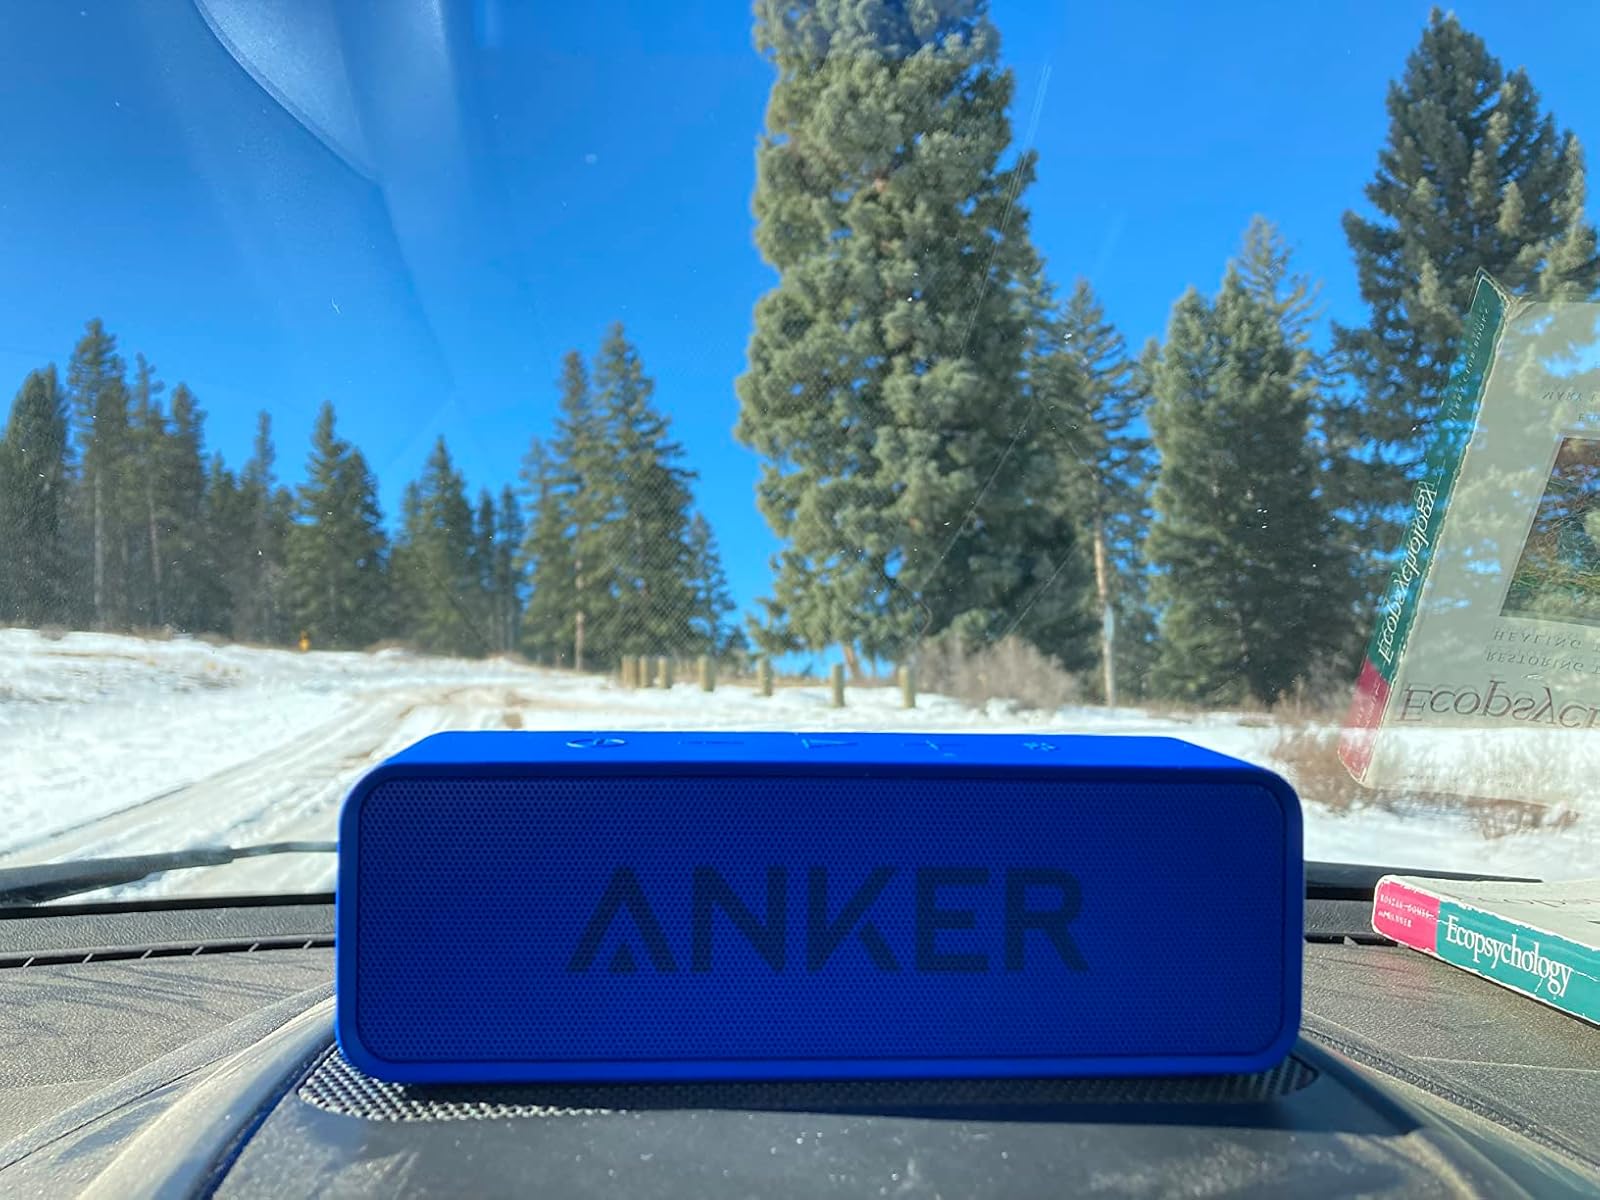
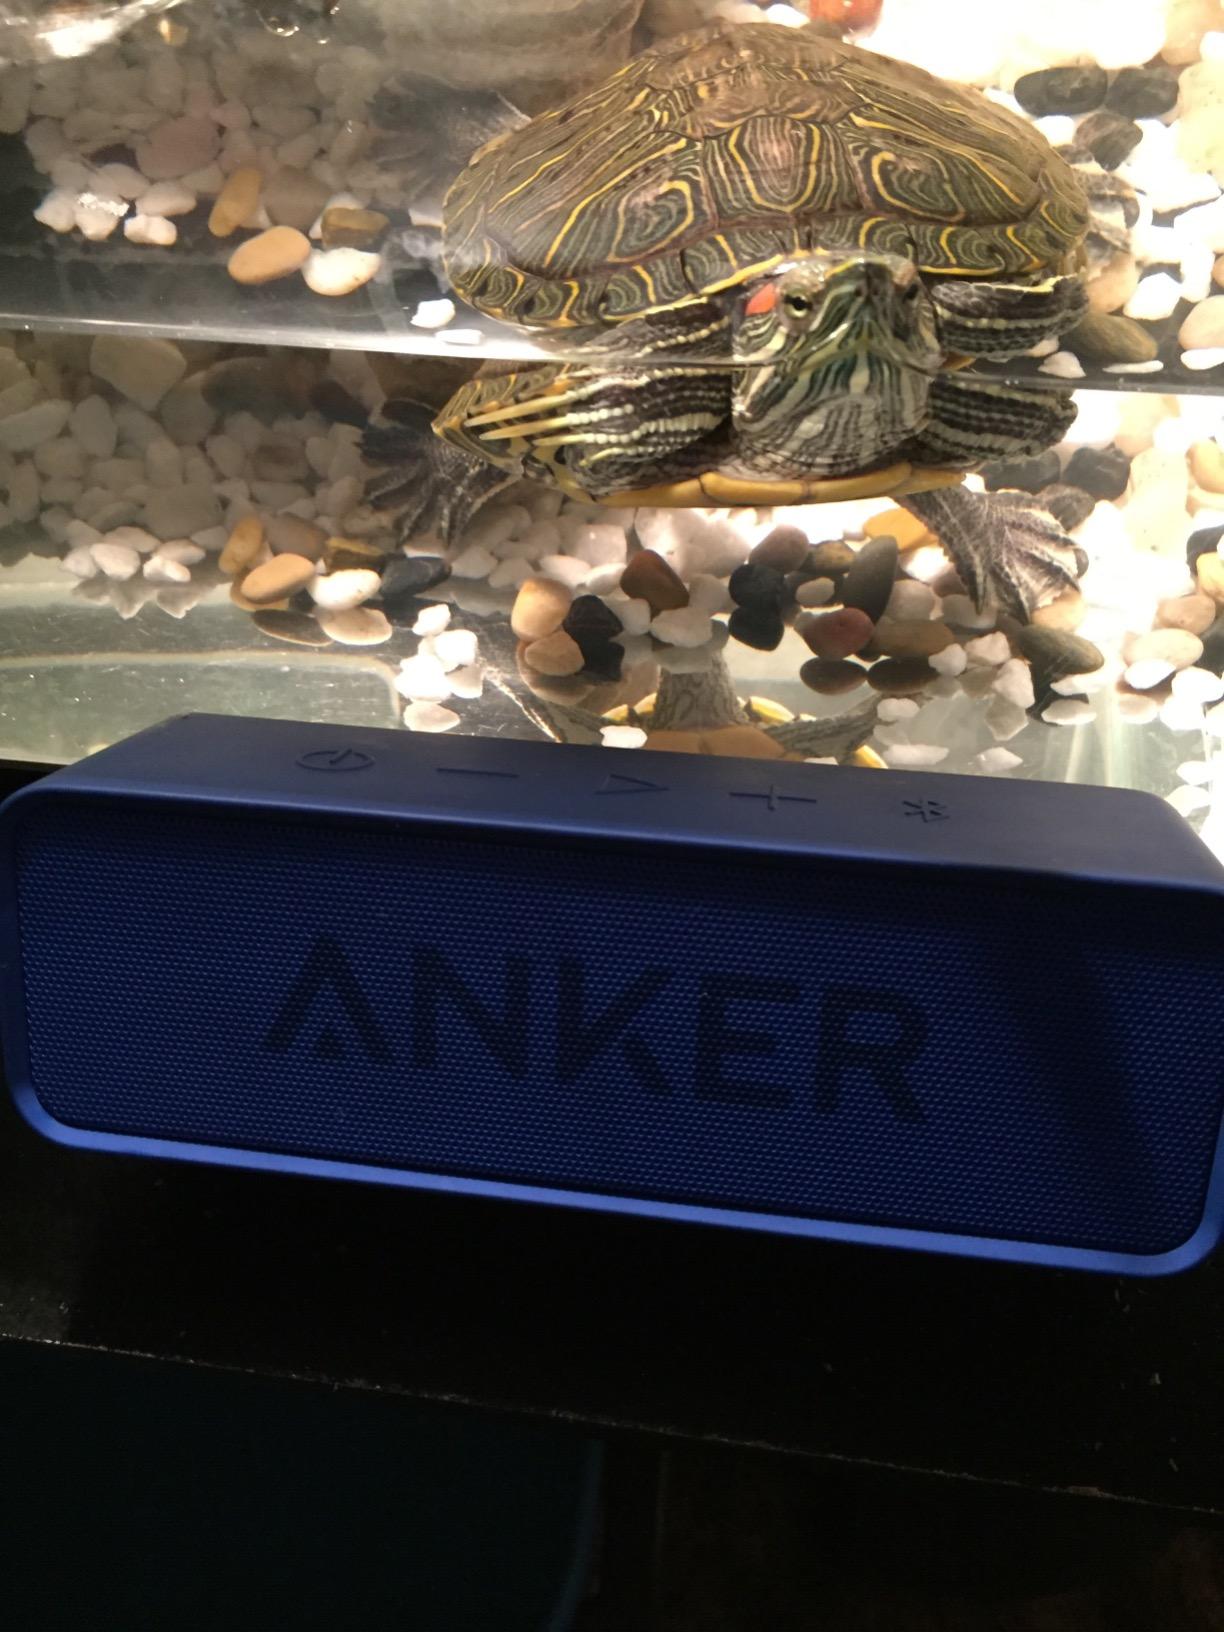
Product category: speaker
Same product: yes